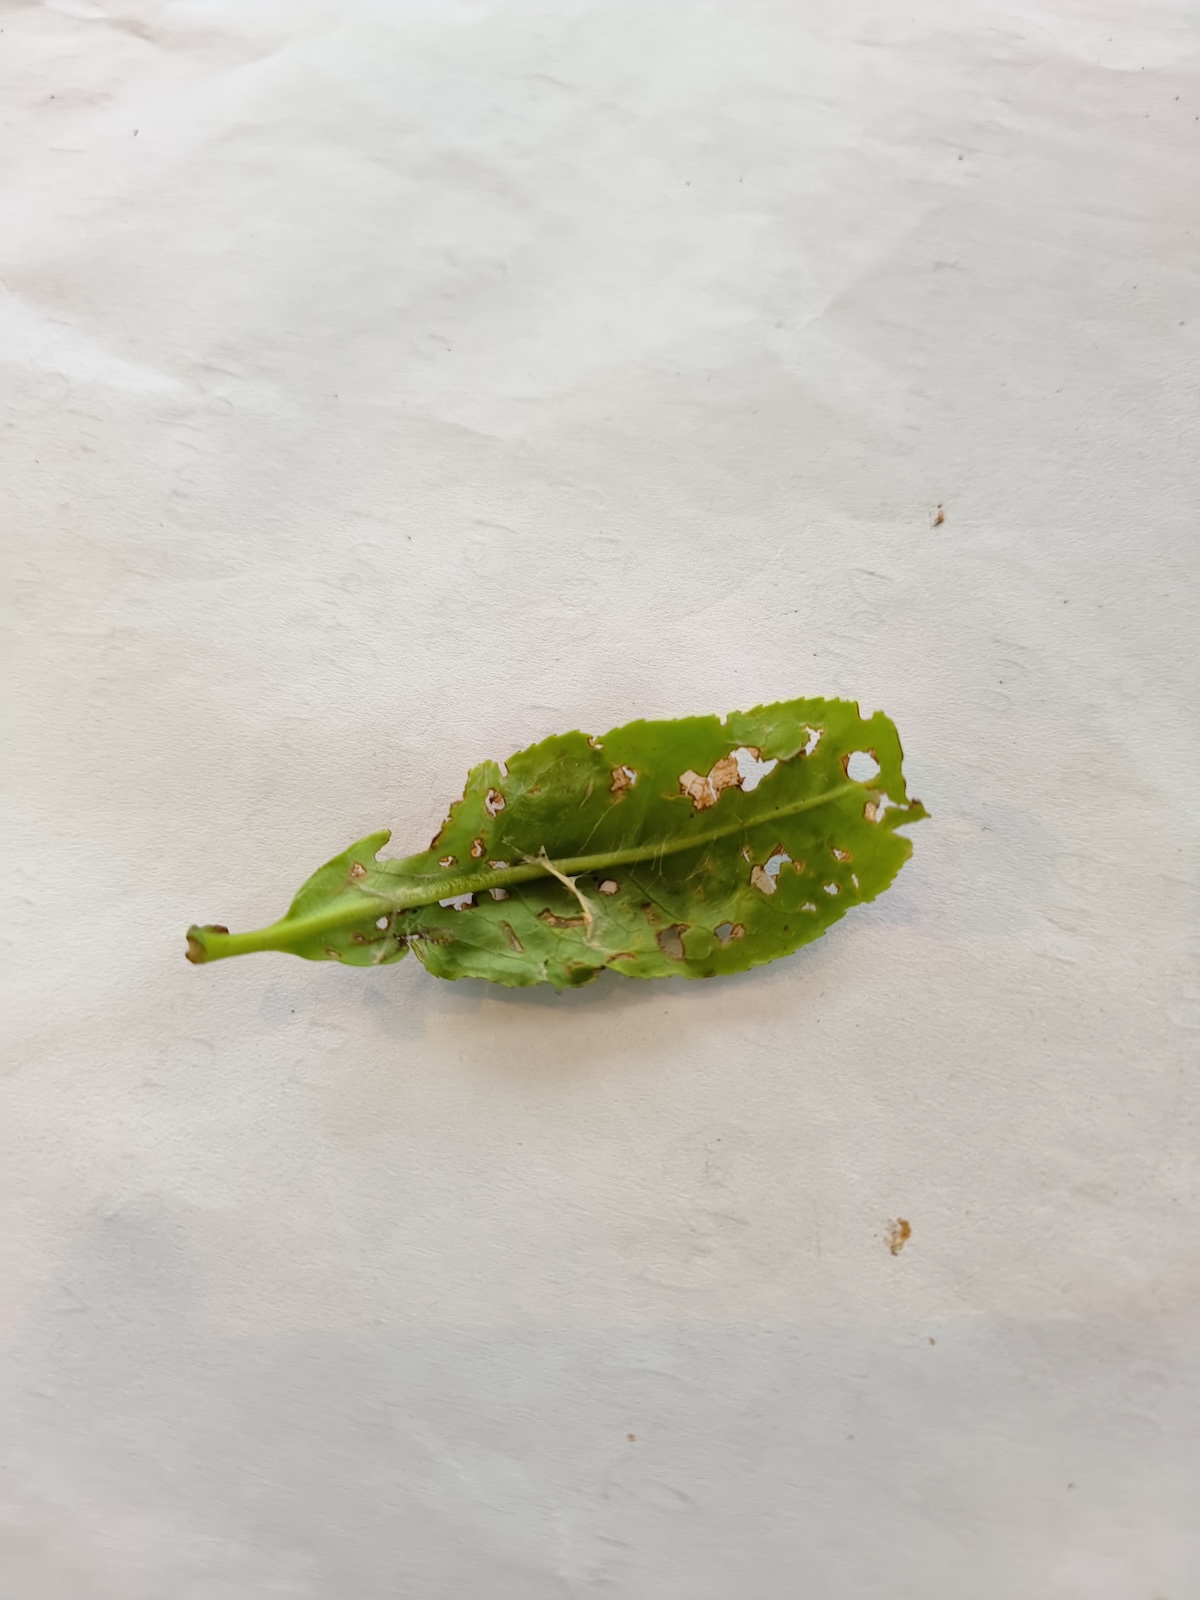
Label: Green mirid bug